Maysta

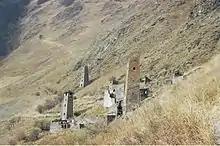
Ruins of the village of Puoga in Maysta

In Maysta, there are four major auls, of which three had a permanent population until 1944. There are also ruins of at least 5 other villages and tower complexes. In 1944, during the genocide and deportation of the Chechen and Ingush people, Maysta was abandoned. Like in many mountainous regions of Chechen-Ingush ASSR, the interiors of the residential and battle towers were burned, some of the buildings were destroyed. In 1957, when the Vaynakh people returned, former residents were forbidden to settle in the area. There has been no permanent population in Maysta since 1944. Each of the former villages are built in hard-to-reach places which are in strategic defensive positions.